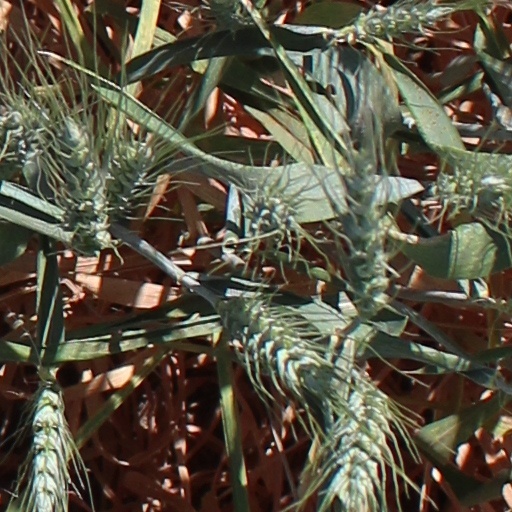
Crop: wheat